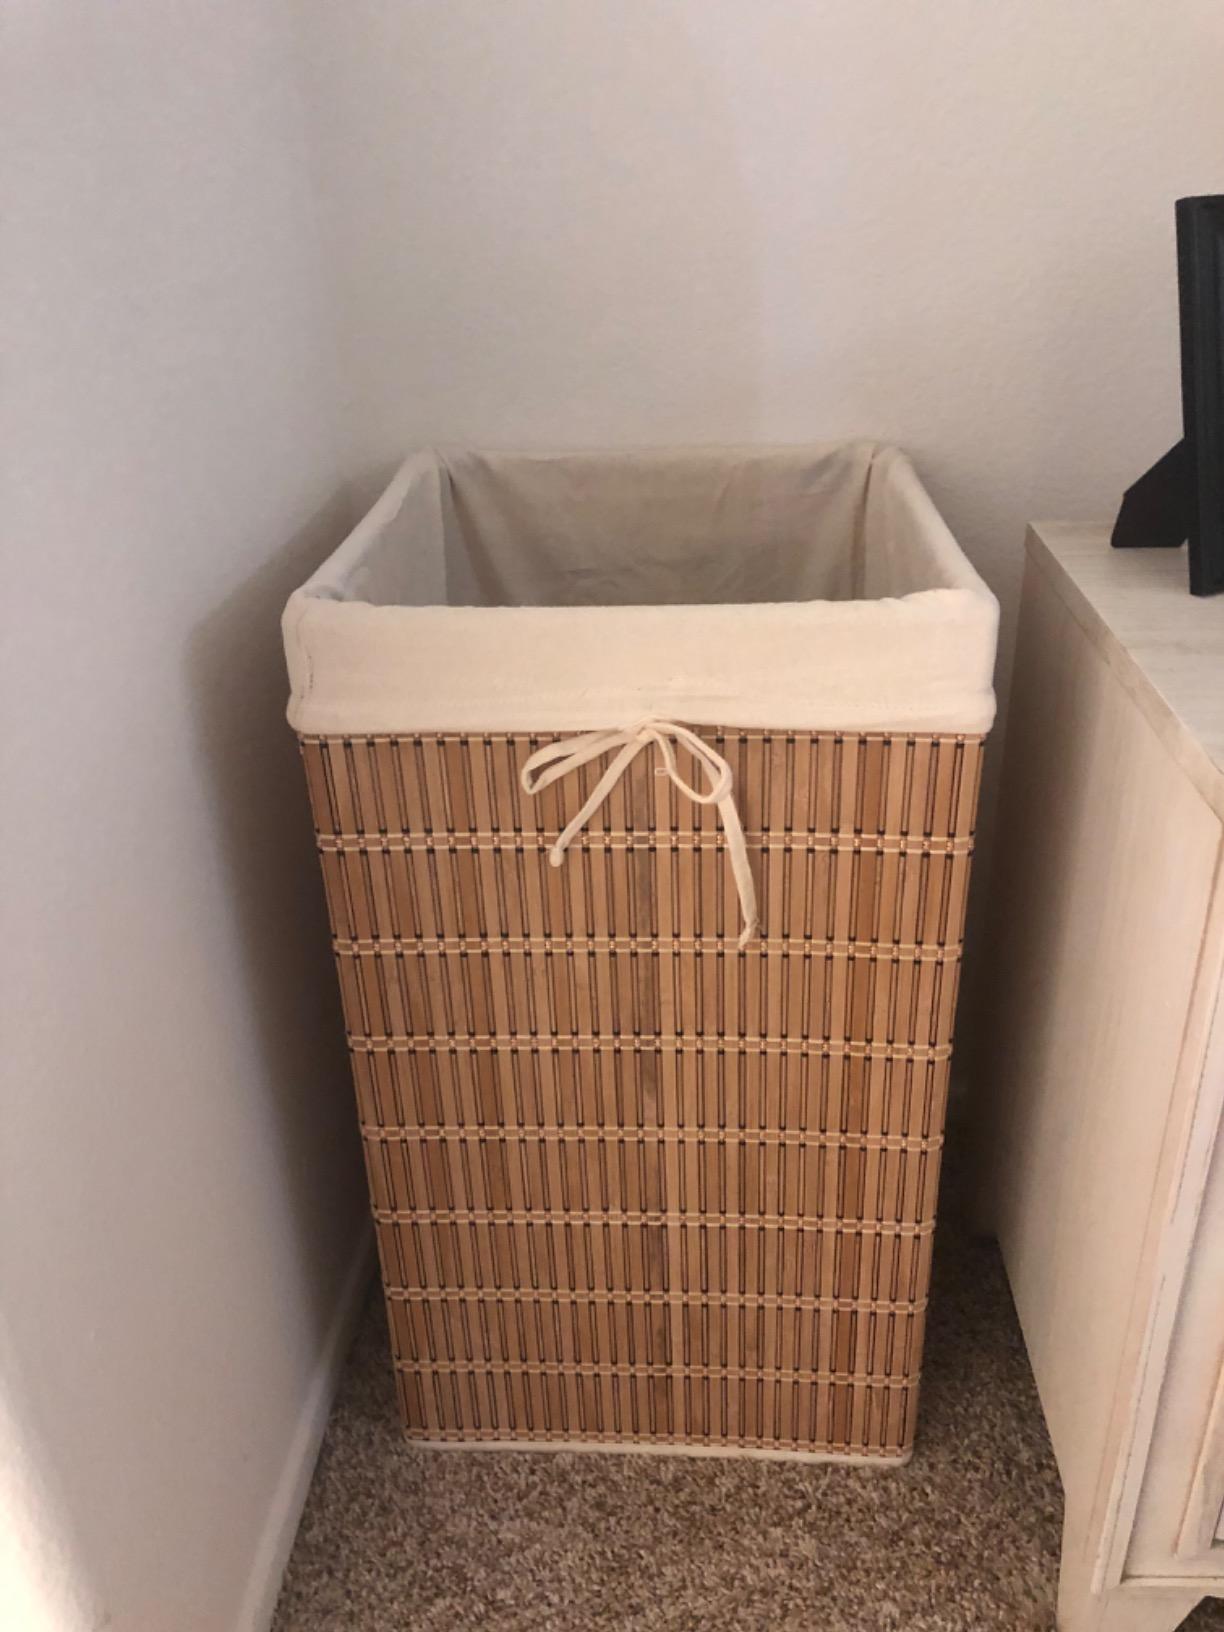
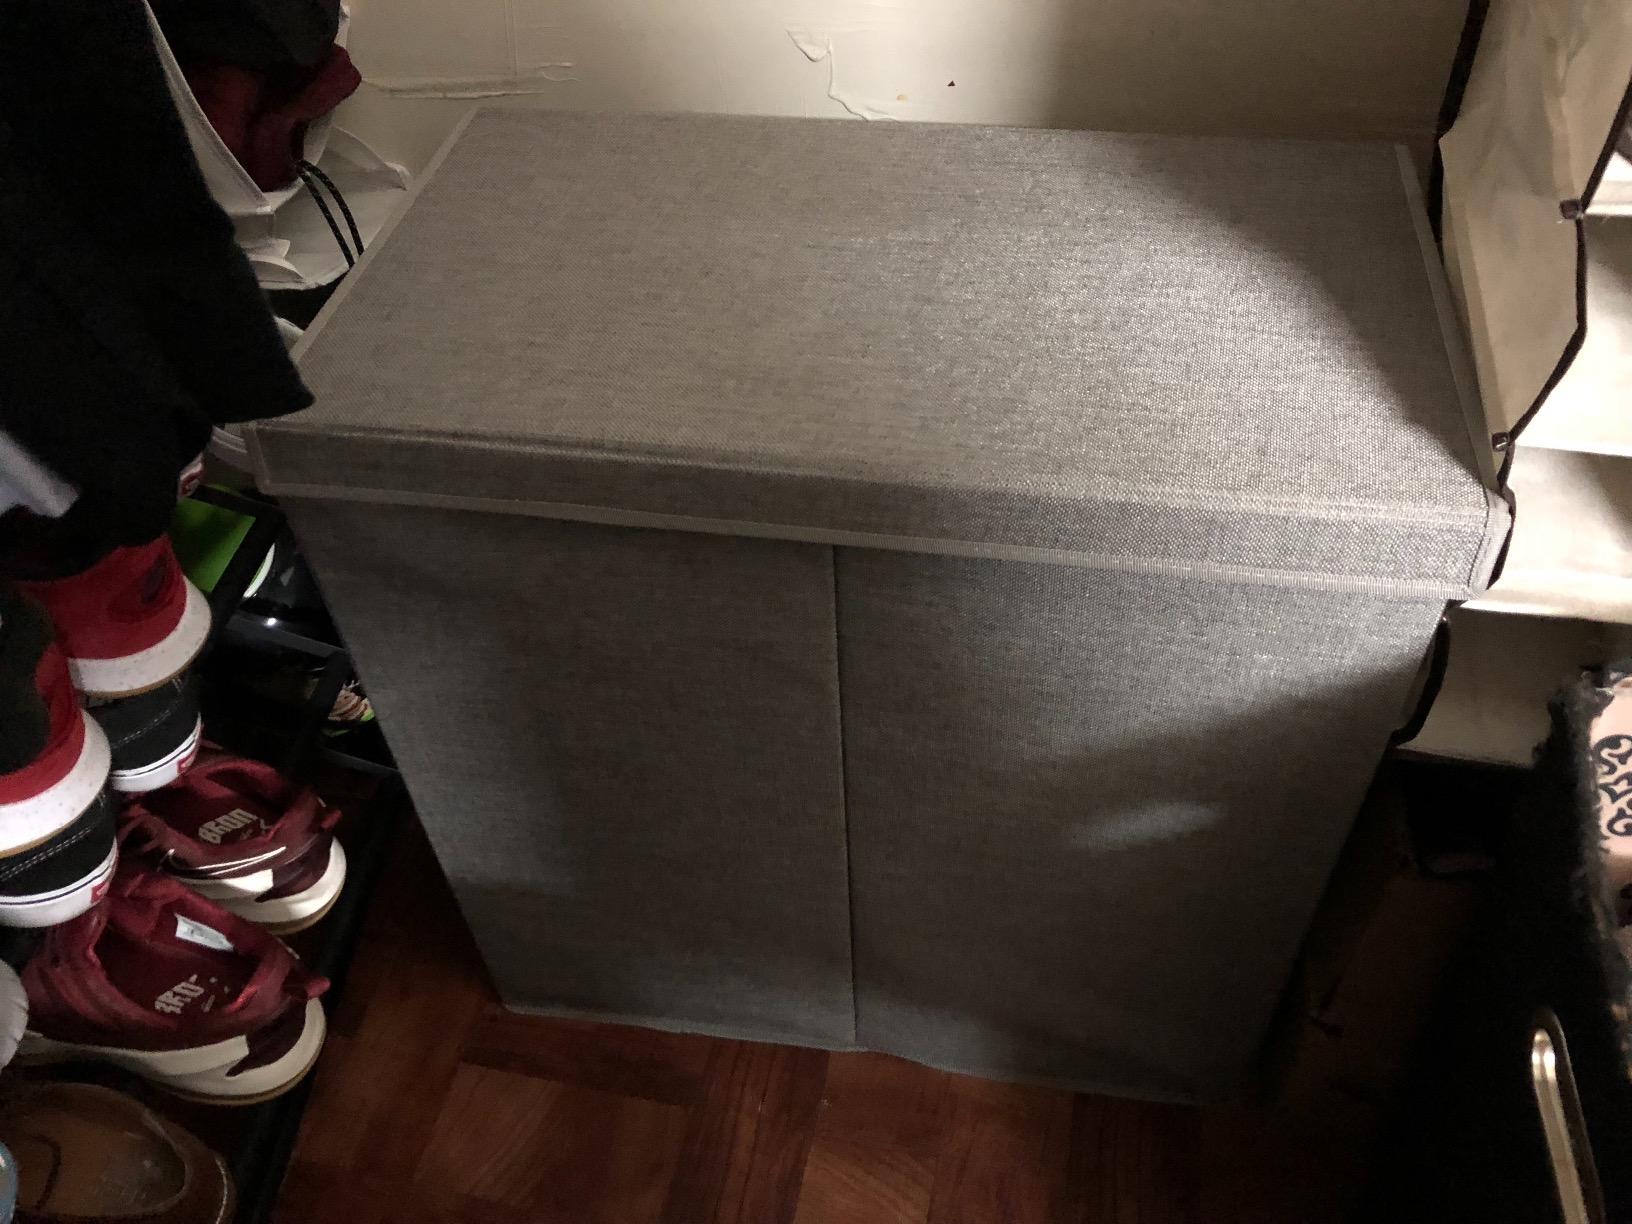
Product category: items_hamper
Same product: no